Yékini

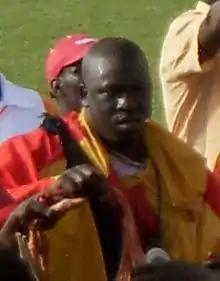

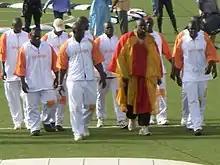
Yékini (in yellow and red) makes his entrance at his Senegalese wrestling bout against "Balla Beye" at Stade Demba Diop Dakar, Sénégal, 10 June 2007

Yékini is the nickname of Yakhya Diop (26 February 1974 in Joal), a popular champion of Senegalese wrestling. The most prominent variant of the Lutte Traditionnelle, a West African folk tradition which has become a major professional sport in the last two decades.